Eaton Ford

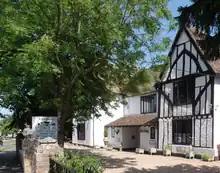
Ford House, Eaton Ford, said to be the oldest building in Eaton Ford

About 972 AD an Anglo-Saxon landowner named Leofric and his wife Leoflaed founded a small monastery in Eynesbury (at that time known as Ernulph's Bury, and including part of the present day St Neots). The settlement was established at the junction of Huntingdon Street and Cambridge Street.